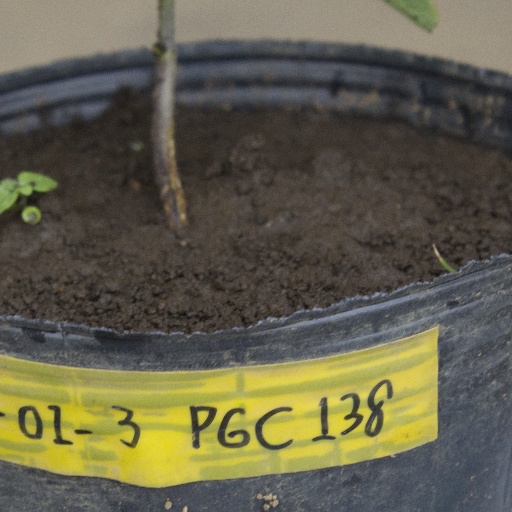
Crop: soybean